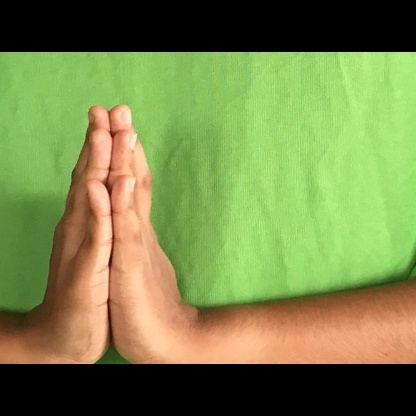
Mudra: Anjali